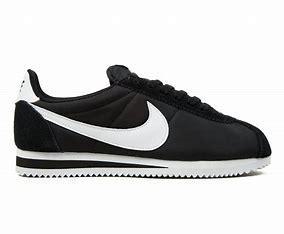
Brand: Nike
Model: Classic Cortez Nylon